Alice Baldridge

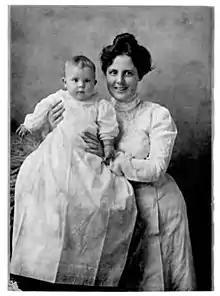
Alice Baldridge and her daughter, Vira Baldridge (1902)

Alice Boarman Baldridge (1874–1961) née Alice Ida Boarman, was an American lawyer and a suffrage leader during the early twentieth century. She gave suffragist speeches across the state of Alabama and was Madison County's first female attorney.